St. Louis Blues

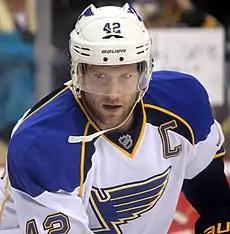
David Backes was named the 20th team captain of the Blues, and remained as captain until 2016.

On March 17, 2012, the Blues became the first team to reach 100 points and clinch a playoff berth in the 2011–12 season under Hitchcock, qualifying for their first playoffs since 2008–09. They would finish second in the Western Conference, behind the Vancouver Canucks. During the 2012 playoffs, they won their first playoff series since 2002, eliminating the San Jose Sharks in five games. The Blues were swept by the eventual Stanley Cup champions, the Los Angeles Kings, in the following round.